Leopoldo Pollack

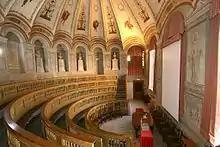
Anatomical theatre of the University of Padua, 1785

Initially, Pollack’s professional activity was completely subordinated to that of Piermarini, with whom he collaborated on restructuring the church of the Collegio Elvetico (1777) and the Royal Palace of Milan (from 1776), and on building the Palazzo Greppi (1775) and Palazzo Belgioioso (1776–8), all in Milan. In Pavia he was responsible for the University buildings: the anatomical theatre (1785), the theology portico (1785) and the physics theatre (1785–7) were all built to his designs. The physics theatre, completed in 1787, includes a series of Ionic semi-columns and niches with statues of Galileo Galilei and Bonaventura Cavalieri. In Monza Pollack collaborated on the construction of the Villa Regio-Ducale (1776–80).